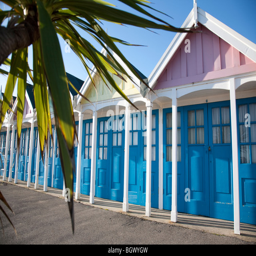
beach huts on the seafront